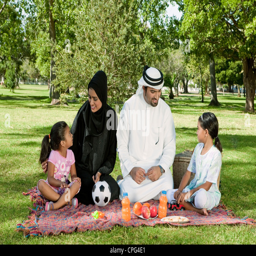
family picnic in the park .